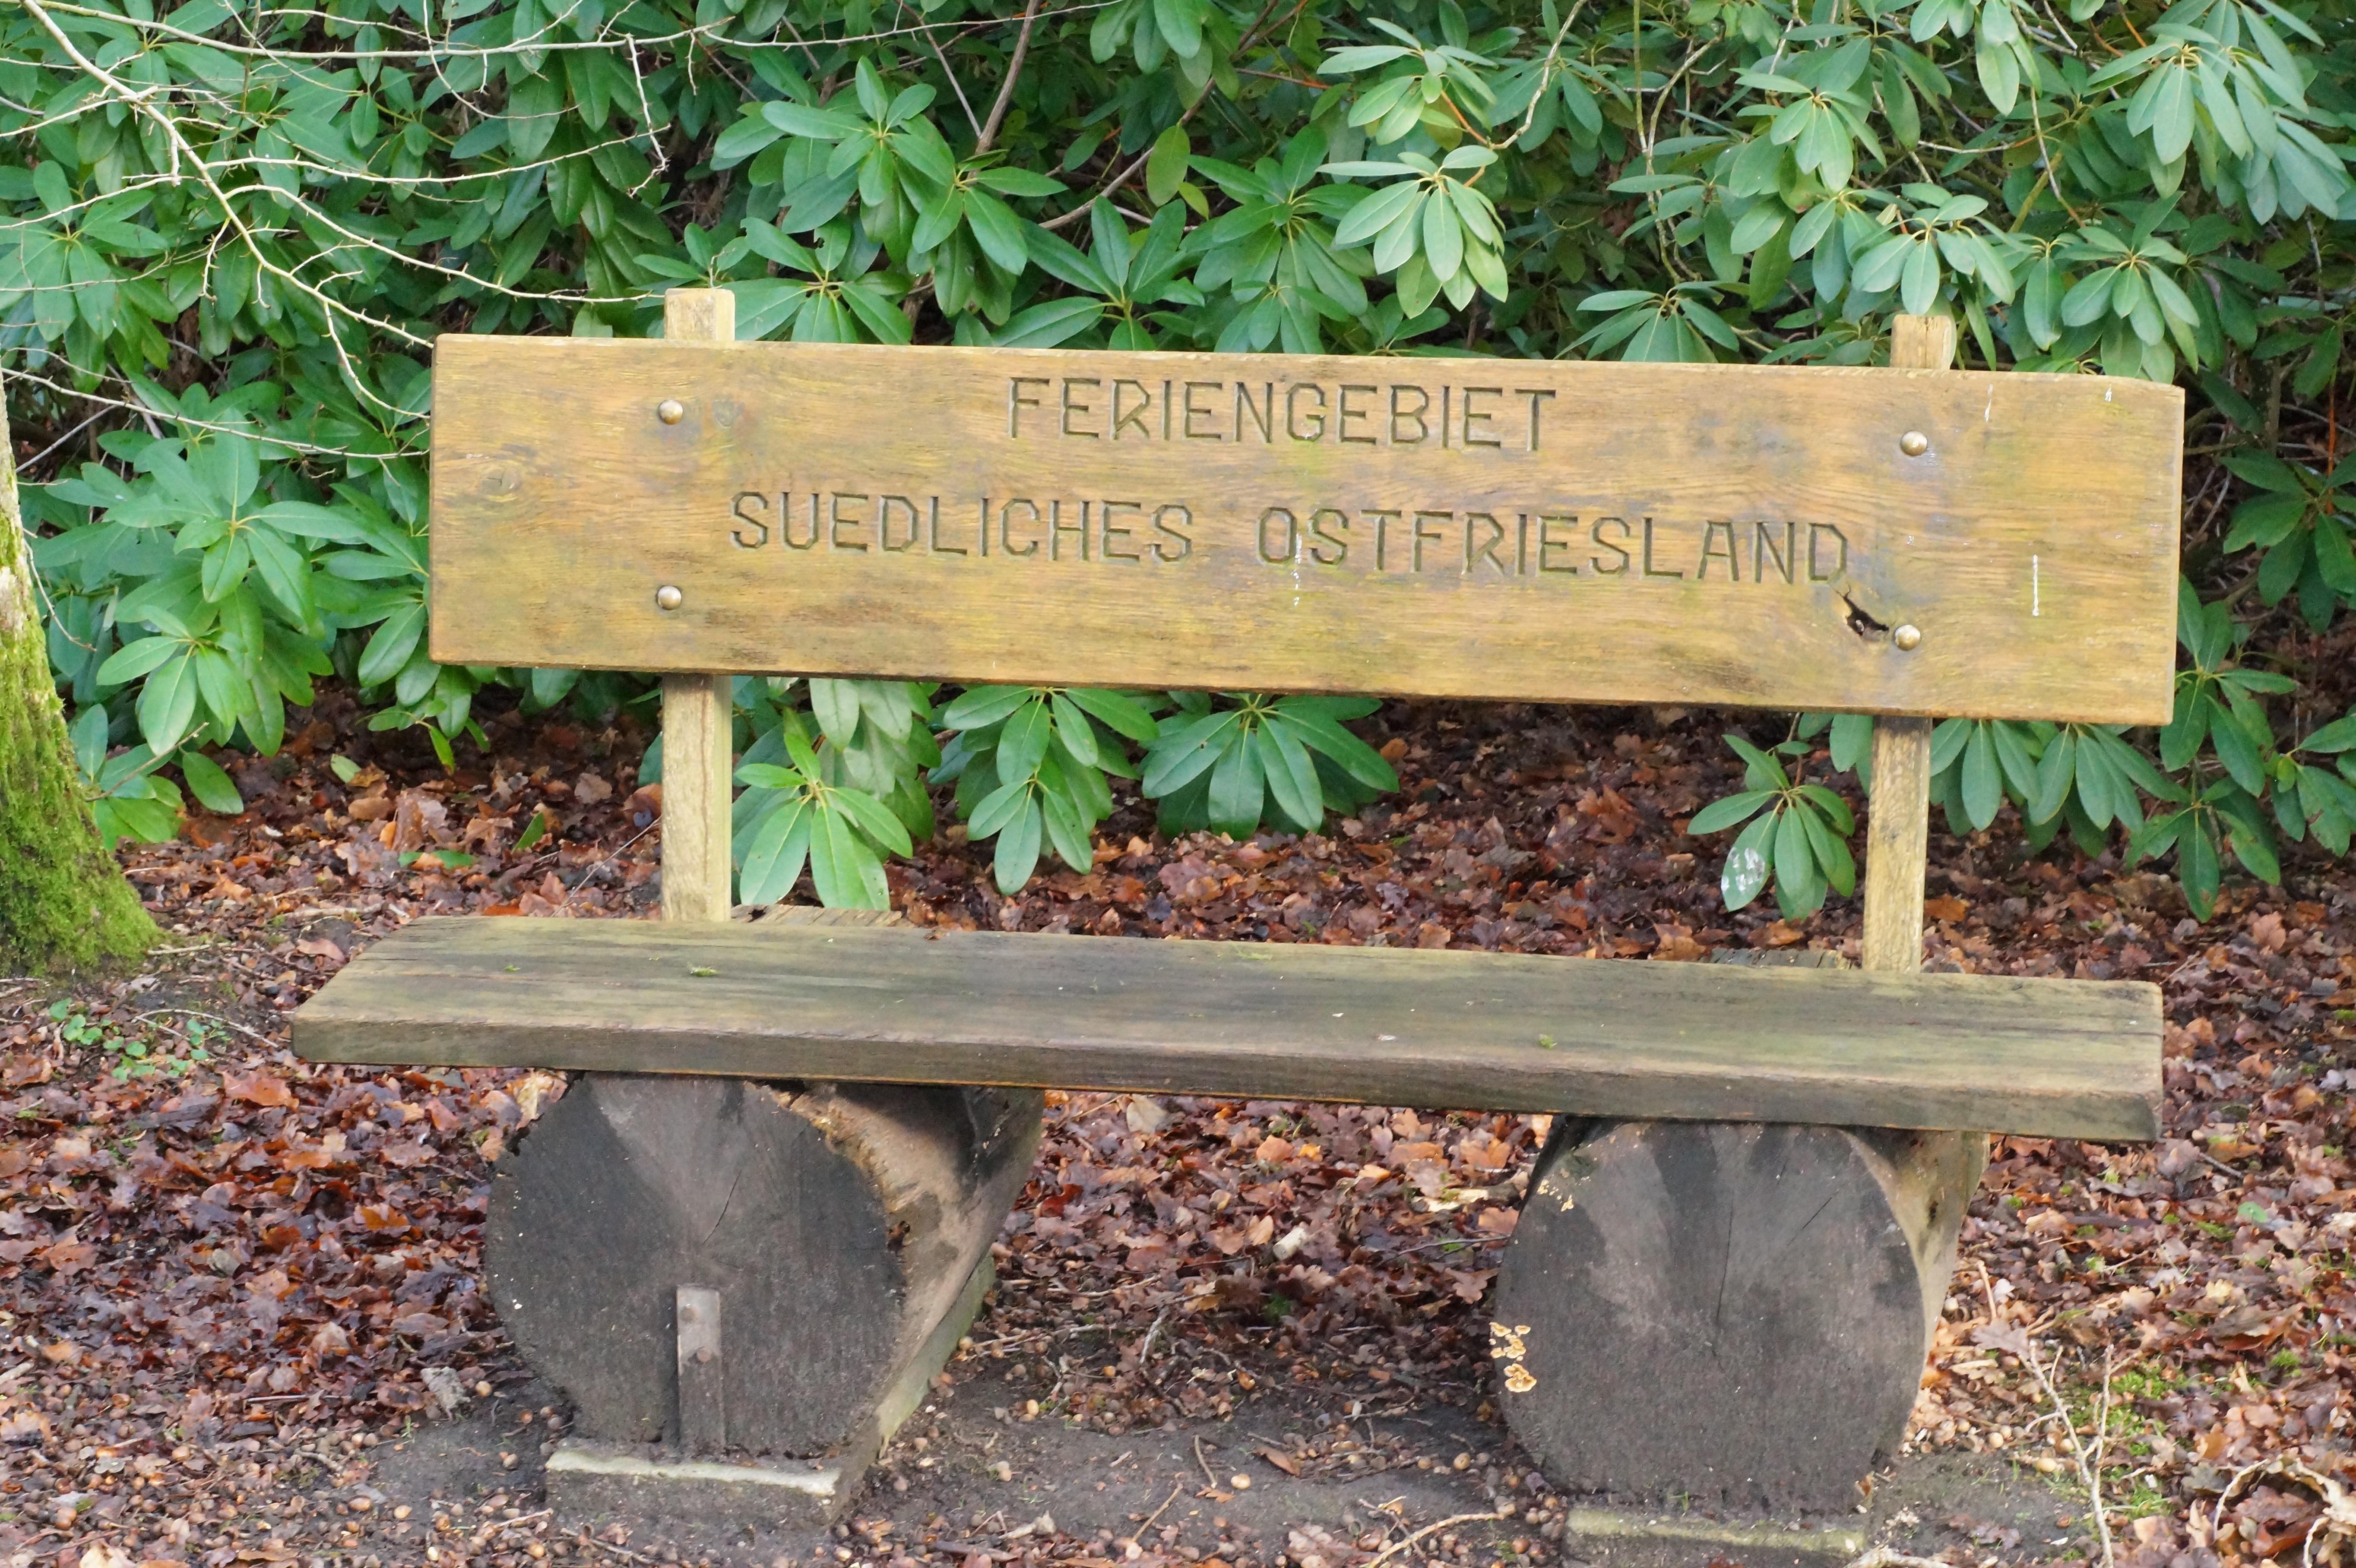
table, nature, wood, bench, rest, furniture, sit, bank, resting place